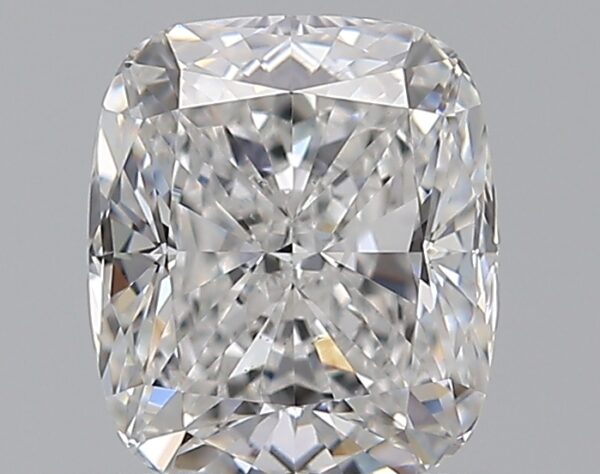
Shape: cushion
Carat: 1.21
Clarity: VS2
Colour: E
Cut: EX
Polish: EX
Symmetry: EX
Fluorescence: N
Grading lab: GIA
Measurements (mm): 6.58 x 5.7 x 3.81